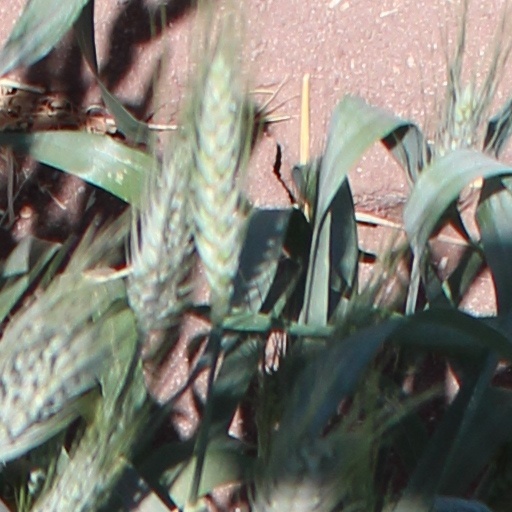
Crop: wheat